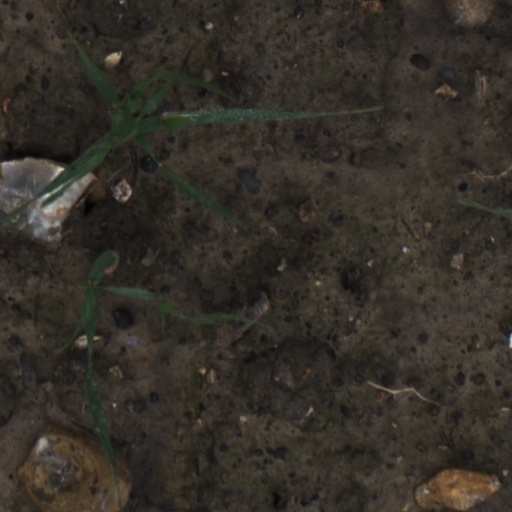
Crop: wheat